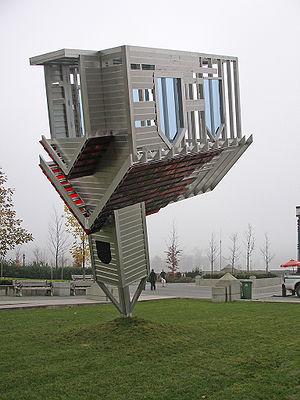
Dennis Oppenheim, né le 6 septembre 1938 à Electric City, État de Washington, et mort à New York, le 22 janvier 2011, est un artiste contemporain américain.